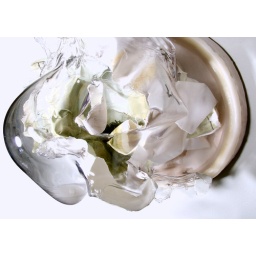
Self leveled underneath the way walls green